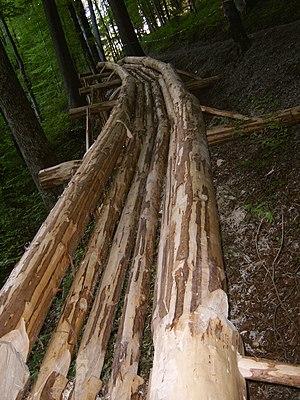
Le flottage du bois est un mode de transport par voie d'eau pour des pièces de bois de tailles variables, à l'état brut ou déjà débitées, assemblées entre elles ou pas. Influencé par les caractéristiques typographiques, hydrographiques, culturelles et climatiques de chaque région du monde, il prend des formes différentes et très variées en fonction des essences d'arbres des grandes zones forestières de la planète, mais surtout de la présence ou du degré de flottabilité du cours d'eau qui est aux abords des massifs forestiers où sont abattus les arbres.